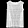
Label: T - shirt / top